Heads Up (1925 film)

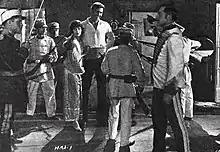
Film still

Heads Up is a 1925 American silent comedy adventure film directed by Harry Garson and starring Maurice 'Lefty' Flynn, Kathleen Myers, and Kalla Pasha.